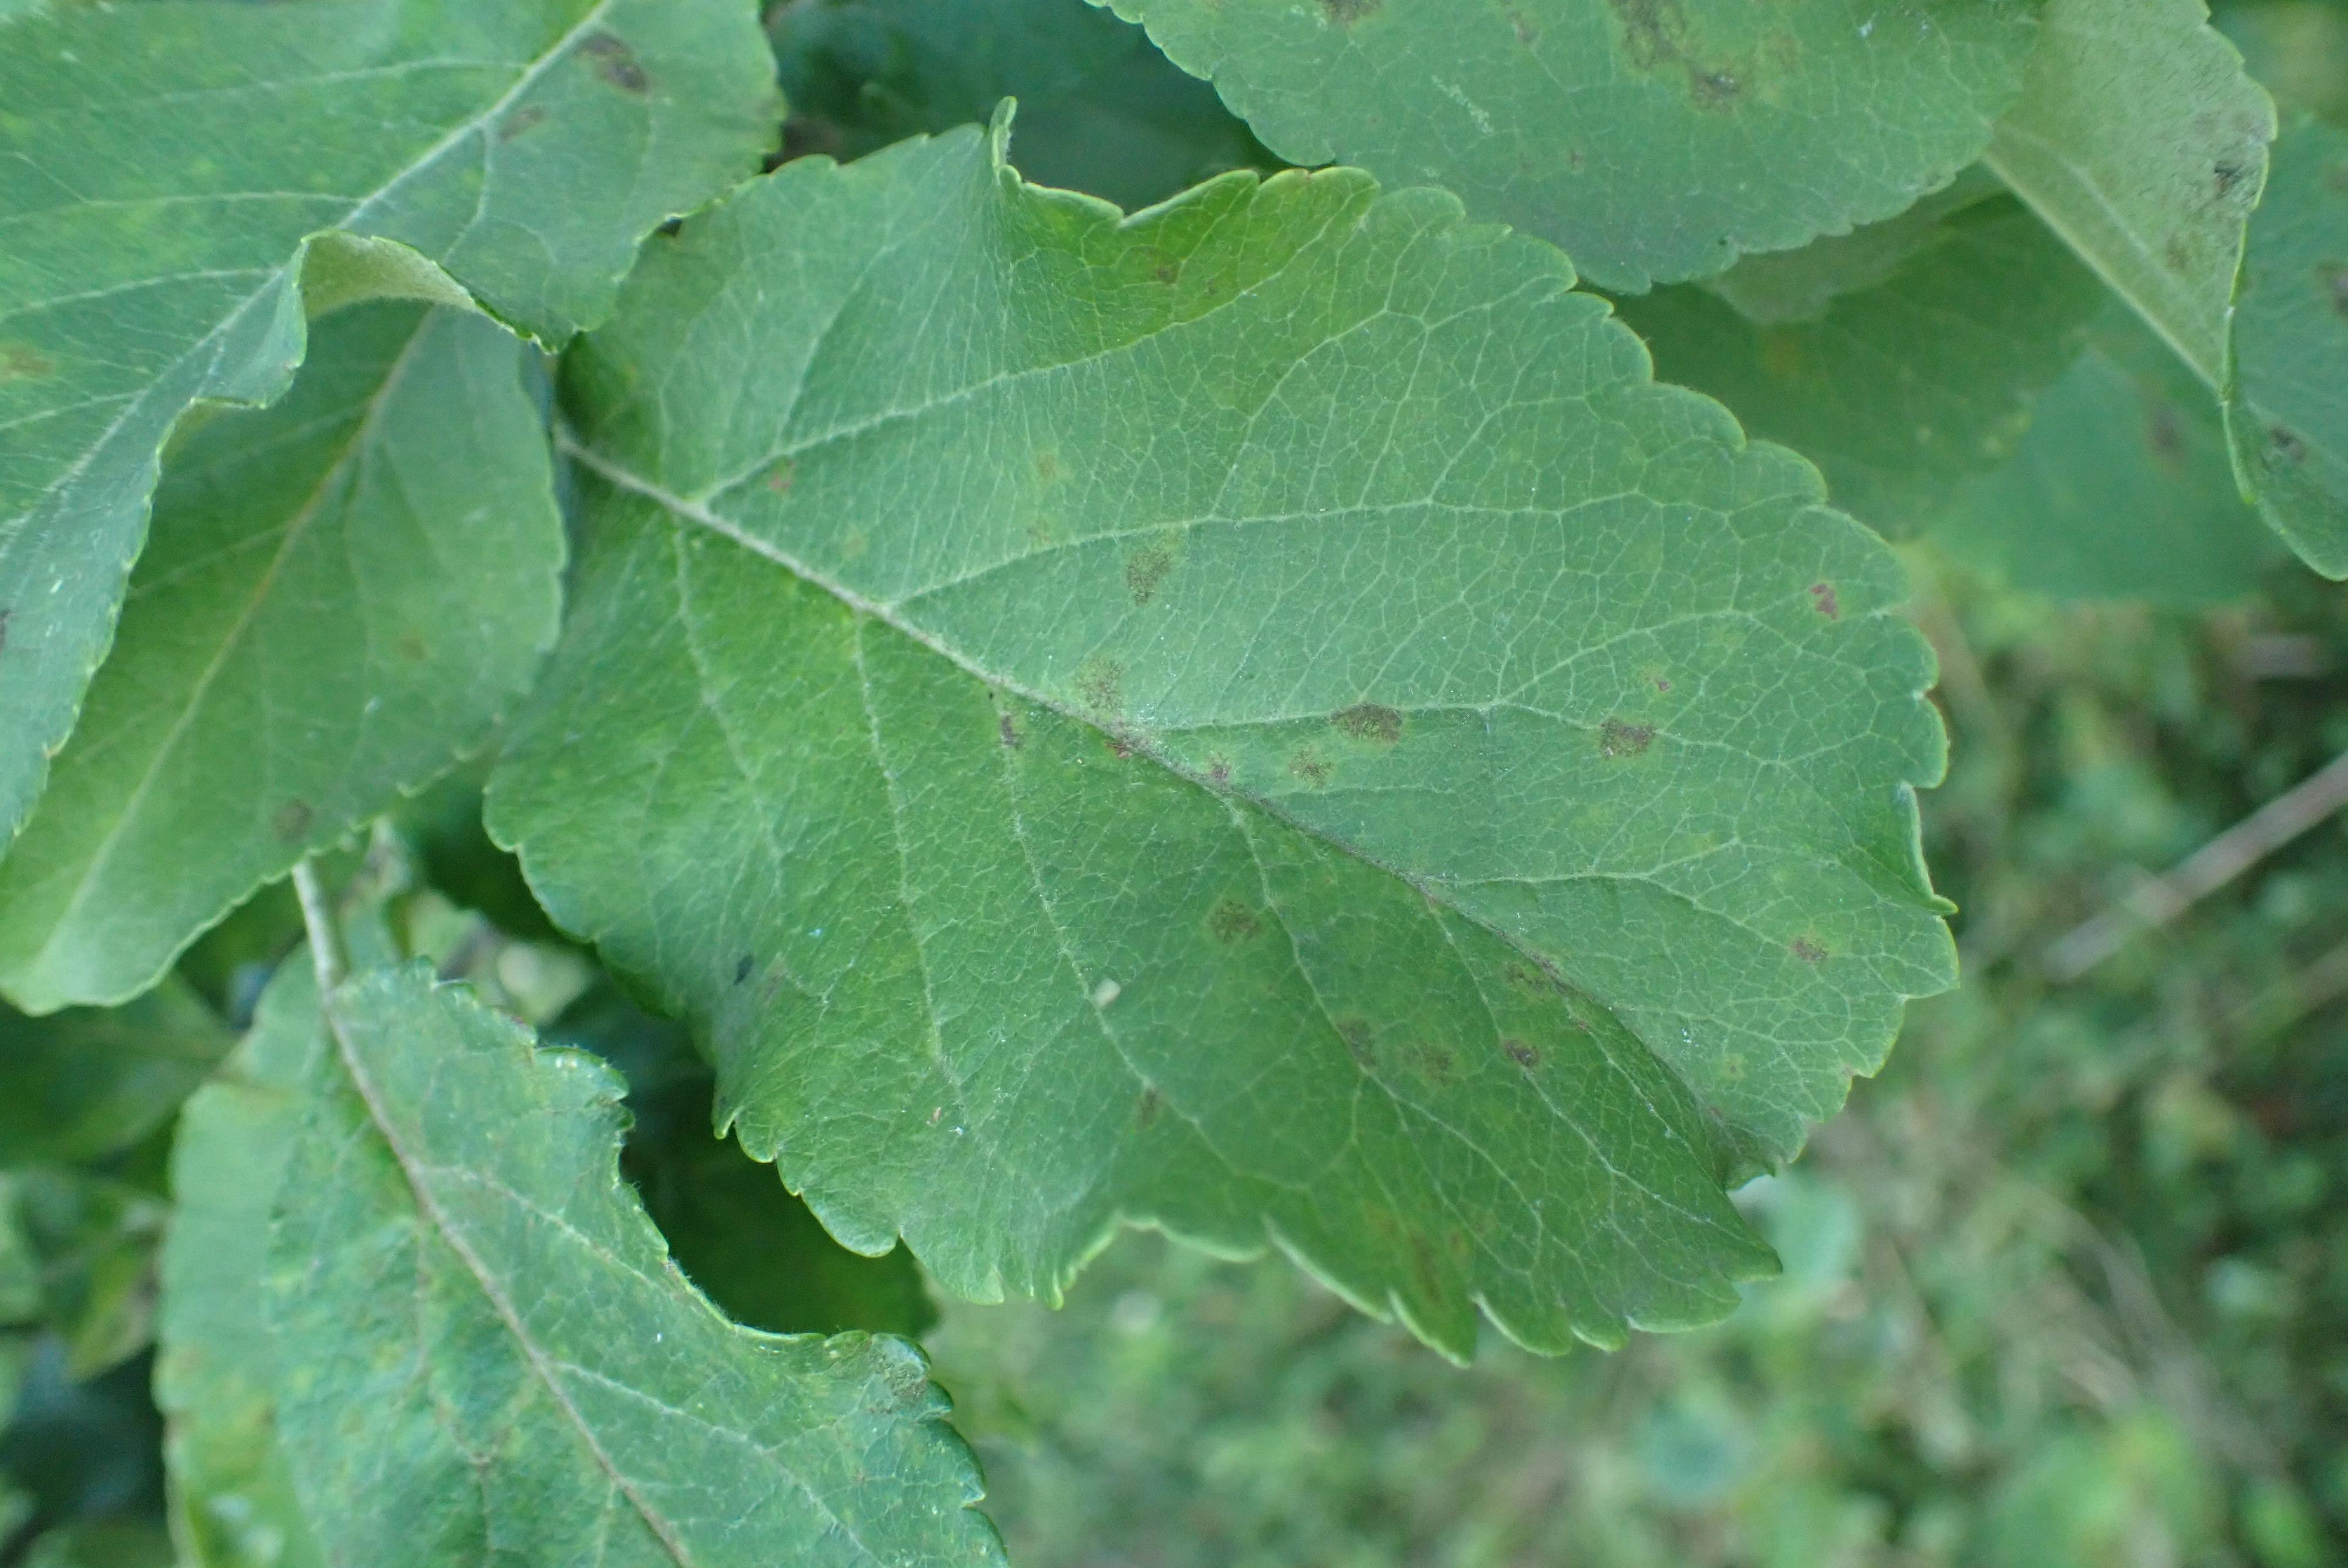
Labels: scab